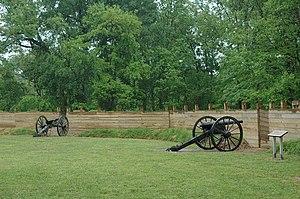
Le Parc d'État de Fort Pillow est une réserve naturelle située dans l'État du Tennessee, aux États-Unis. Il protège le site de la bataille de Fort Pillow de la guerre de Sécession.